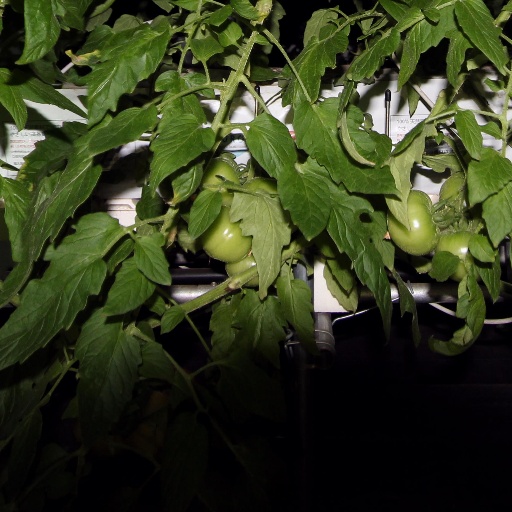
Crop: tomato